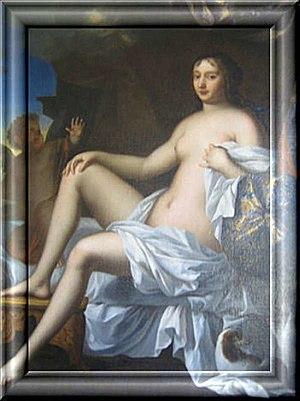
Madame de Maintenon, née Françoise d'Aubigné ou, plus rarement, d'Aubigny, baptisée le 28 novembre 1635 à Niort et morte le 15 avril 1719 à la Maison royale de Saint-Louis à Saint-Cyr, est une dame française des XVIIᵉ et XVIIIᵉ siècles qui fut l'épouse puis la veuve de Paul Scarron. Par la suite, elle fut titrée marquise de Maintenon. Elle est la fondatrice de la Maison royale de Saint-Louis.